Jay Alford

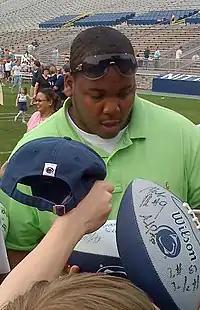
Alford signing autographs at Penn State in 2008

Jason Jamaal Alford (born May 28, 1983) is an American former professional football player who was a defensive tackle in the National Football League (NFL). He played college football for the Penn State Nittany Lions and was selected by the New York Giants in the third round of the 2007 NFL draft.